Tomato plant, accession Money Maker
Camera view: horizontal (90 deg, fisheye); turntable rotation: 270 degrees
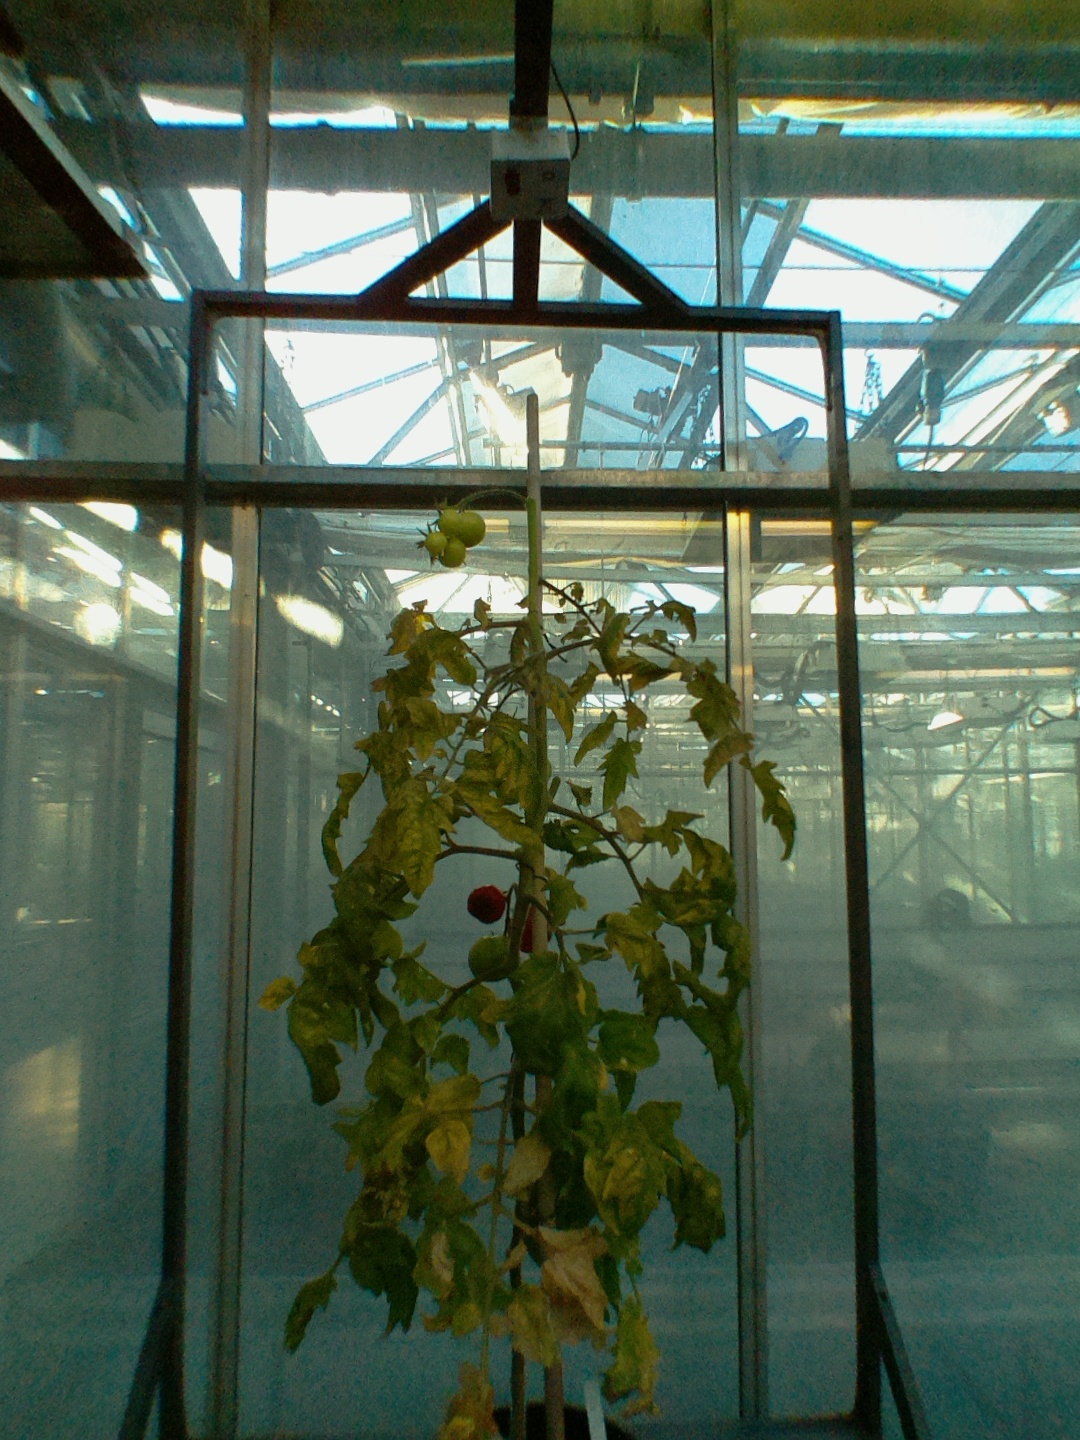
BBCH growth stage 82: 20%-30% of fruits show typical fully ripe color